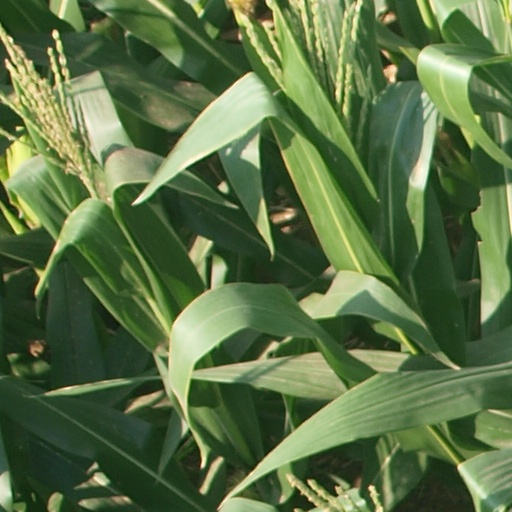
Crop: maize; corn